Shia Islam

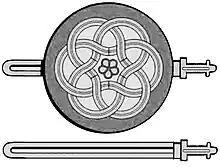
"Zulfiqar" with and without the shield. The Fatimid depiction of ʿAlī's sword is carved on the gates of Old Cairo, namely "Bab al-Nasr" (shown below). Two swords were captured from the temple of the pre-Islamic Arabian deity Manāt during the Raid of Sa'd ibn Zaid al-Ashhali. Muhammad gave them to ʿAlī, saying that one of them was "Zulfiqar", which became famously known as the sword of ʿAlī and a later symbol of Shia Islam.

Ḥusayn ibn ʿAlī, ʿAlī's younger son and brother to Ḥasan, initially resisted calls to lead the Muslims against Muawiyah and reclaim the caliphate. In 680 CE, Muawiyah died and passed the caliphate to his son Yazid, thus breaking the treaty with Ḥasan ibn ʿAlī. Yazid asked Husayn to swear allegiance ("bay'ah") to him. ʿAlī's faction, having expected the caliphate to return to ʿAlī's line upon Muawiyah's death, saw this as a betrayal of the peace treaty and so Ḥusayn rejected this request for allegiance. There was a groundswell of support in Kufa for Ḥusayn to return there and take his position as caliph and Imam, so Ḥusayn collected his family and followers in Medina and set off for Kufa.